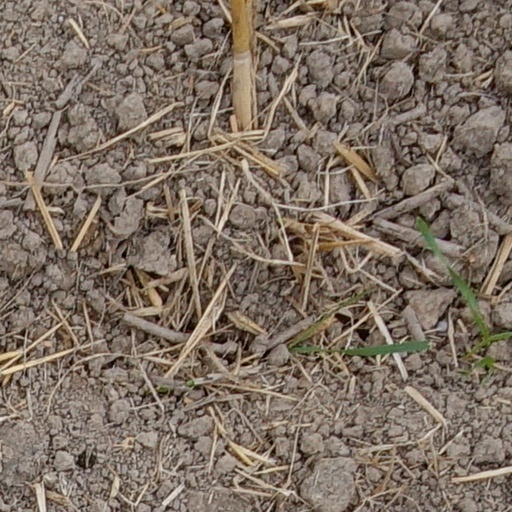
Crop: wheat